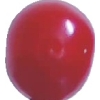
Label: cherry_sour